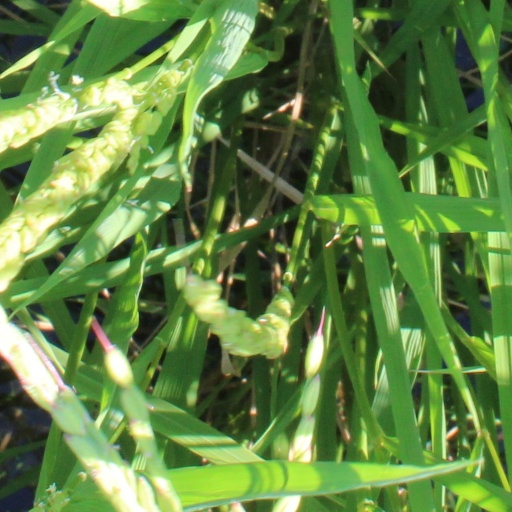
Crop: rice